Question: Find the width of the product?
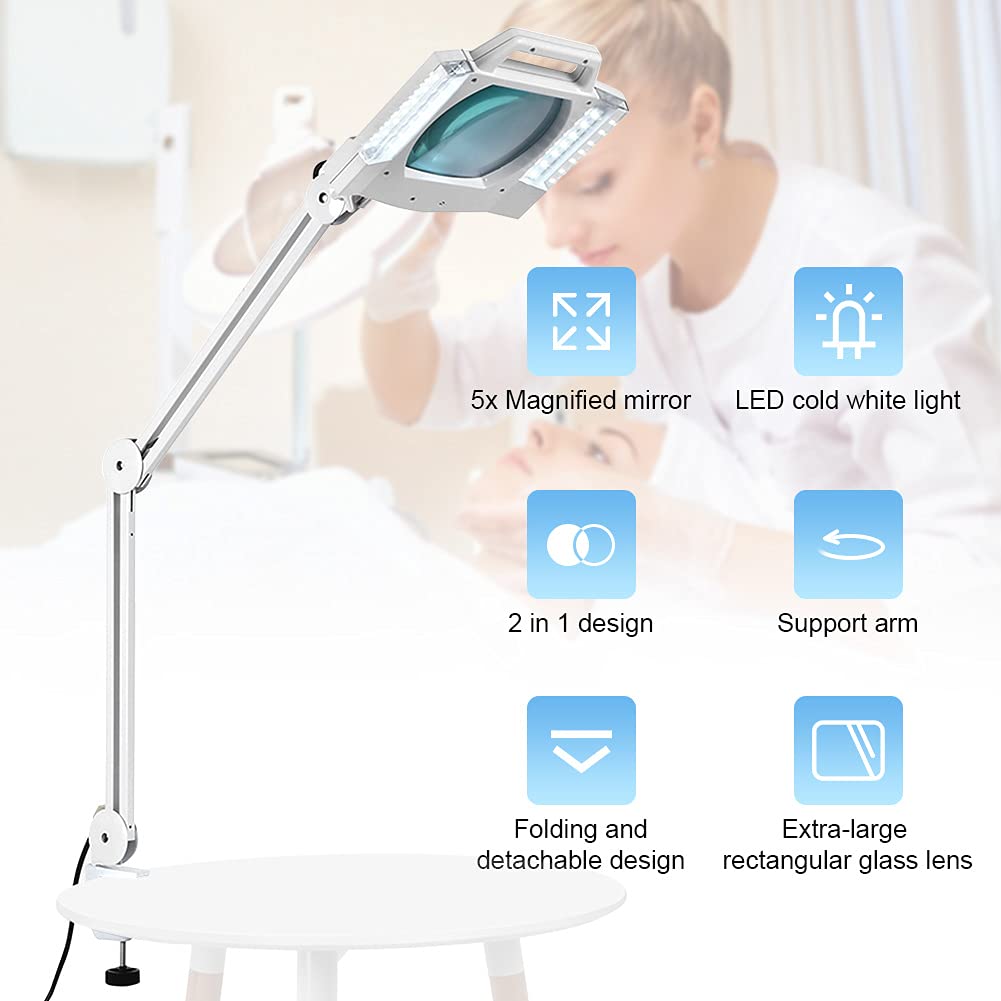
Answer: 2.0 inch